Andy Scott (guitarist)

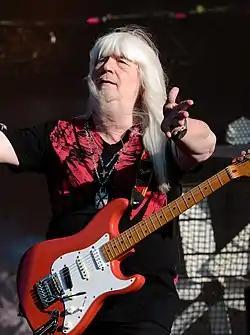
Scott at Wacken Open Air 2018

Andrew David Scott (born 30 June 1949) is a Welsh musician and songwriter. He is best known for being the lead guitarist and a backing vocalist in the glam rock band Sweet. Following bassist Steve Priest's death in June 2020, Scott is the last surviving member of the band's classic lineup.